.NET Gadgeteer

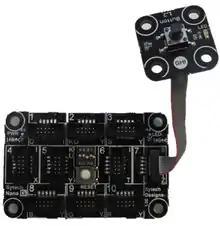
.NET Gadgeteer mainboard and button module

.NET Gadgeteer projects consist of a mainboard and a series of modules connected via a standard 10 pin connector. The mainboard sockets can support one or more different types of modules, shown by a series of letters next to the socket. Each module has a letter showing its module type. (Connecting modules incorrectly does not harm the hardware – providing only one red power module is used). Any module that supplies power (via USB, DC or battery) is coloured red to help prevent multiple power sources that can potentially harm the devices.